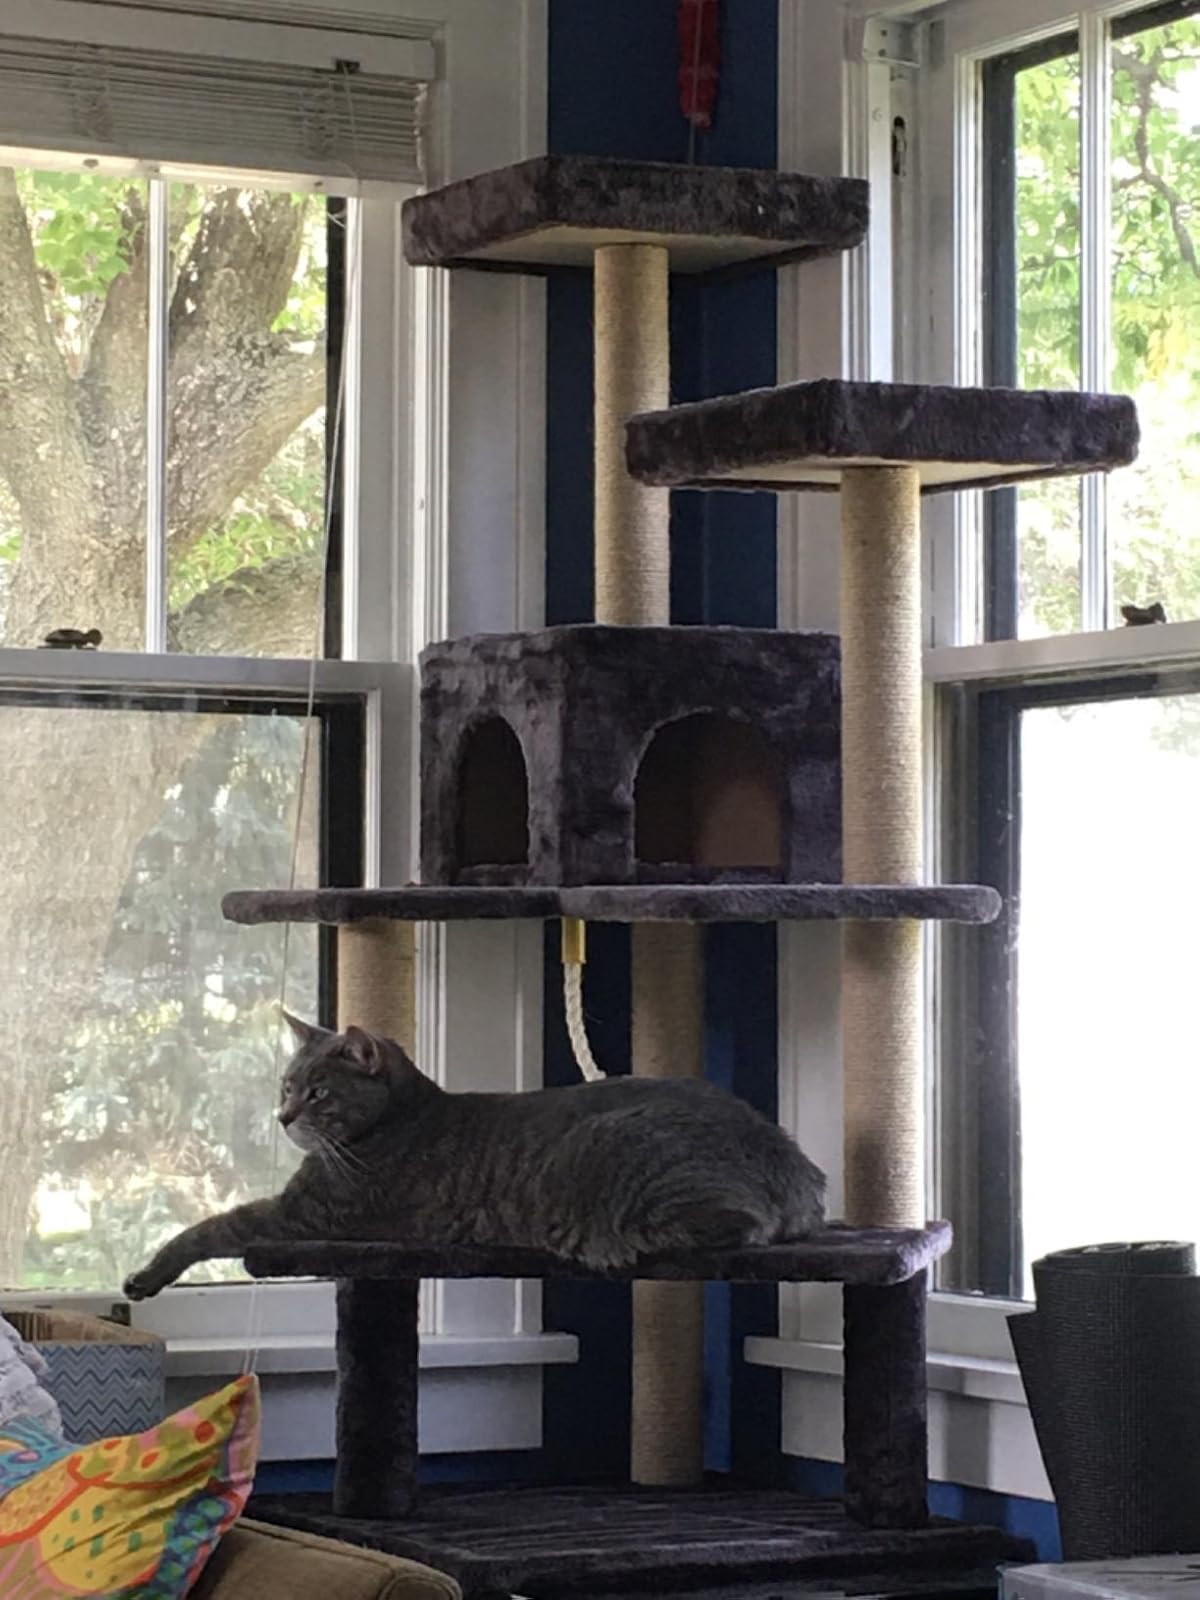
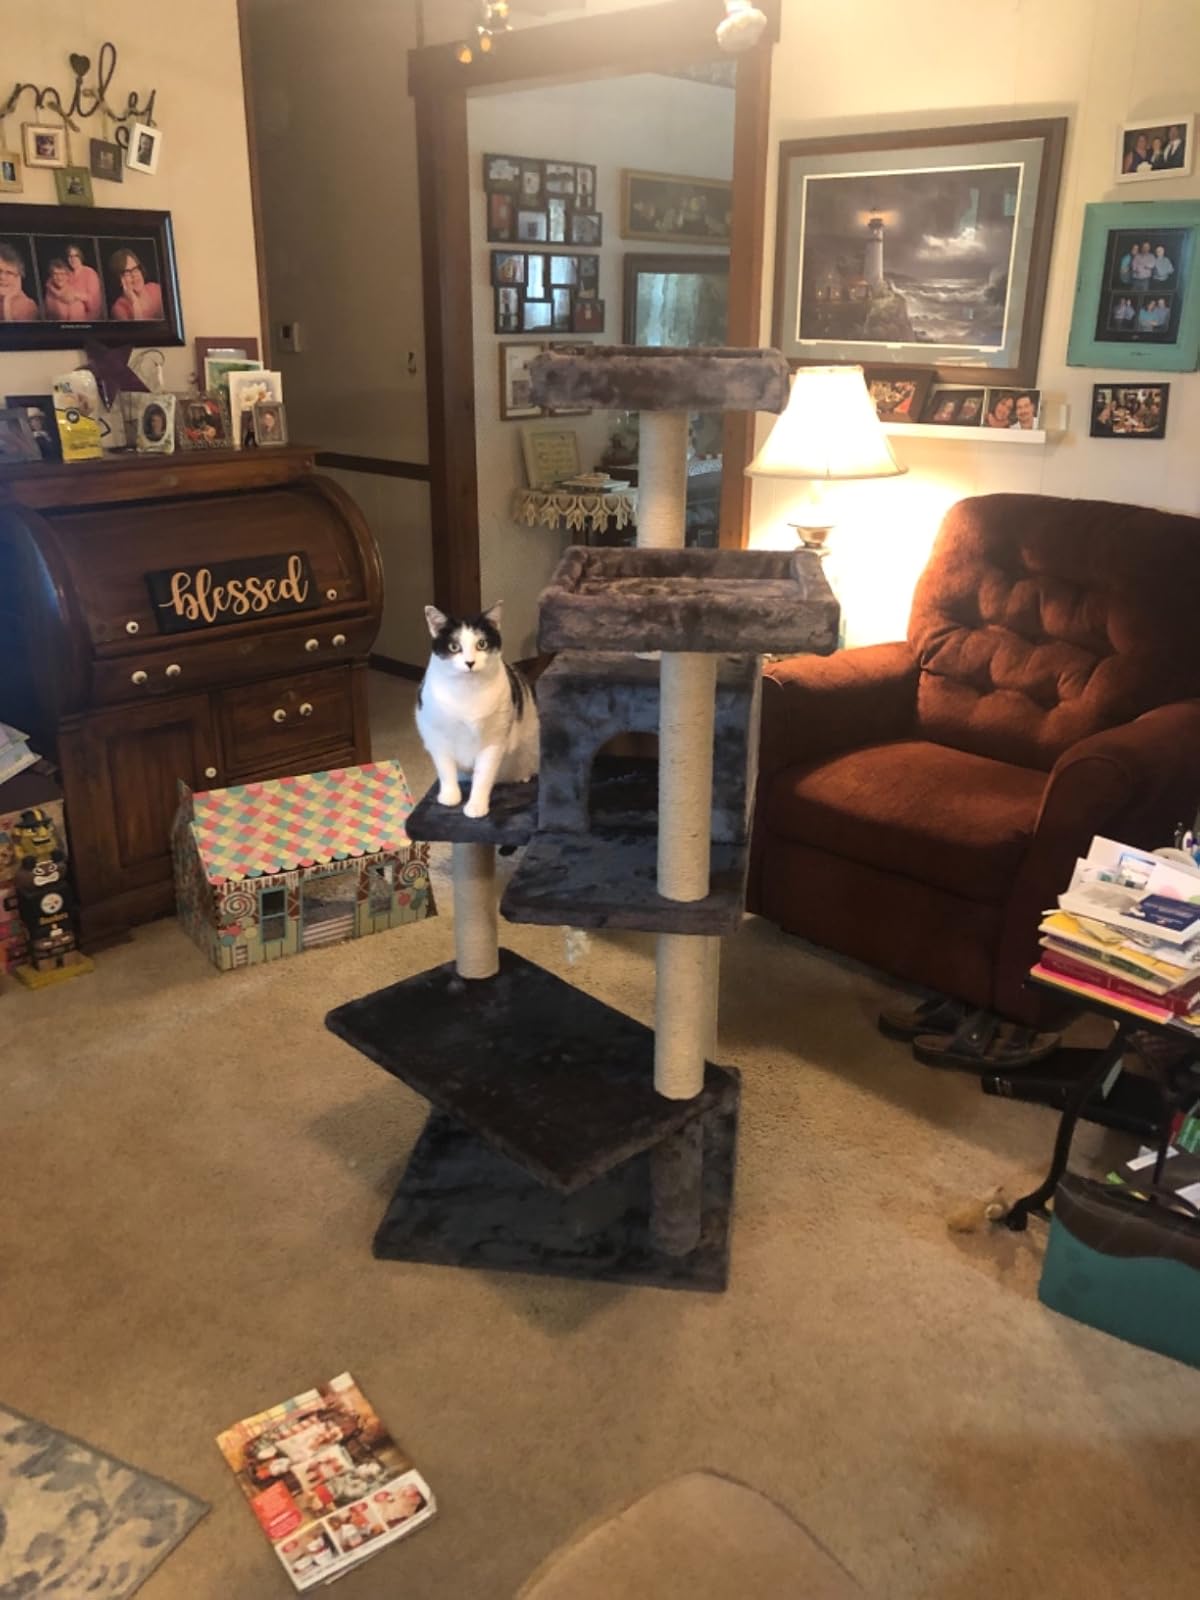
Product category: items_cat tree
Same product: yes